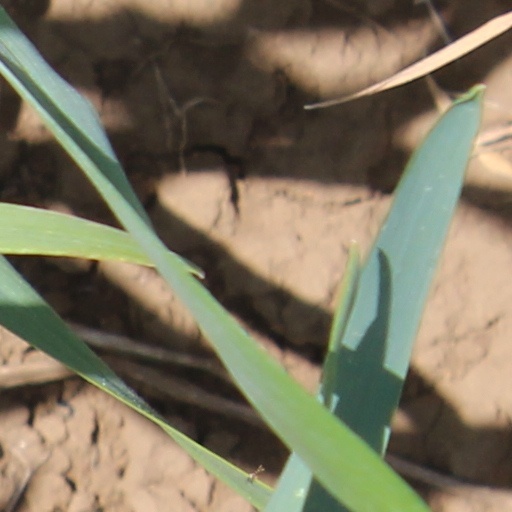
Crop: wheat